Len Waters

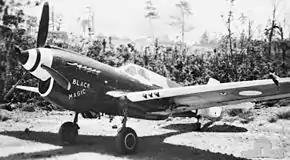
Waters' P-40 Kittyhawk, "Black Magic"

By this stage of the war, Japanese aircraft were almost non-existent in the South West Pacific theatre; No. 78 Squadron's main role was ground attack, bombing and strafing enemy positions. Waters flew ninety-five sorties from Noemfoor, and later from the air bases at Morotai and Tarakan, in Borneo. During one mission, his aircraft was struck by a 37 mm cannon shell that embedded itself behind him in the cockpit without detonating. He flew for another two hours, with the possibility of the shell exploding at any time, a situation he likened to having a loaded gun against his head. "I'll tell you what", he said after returning to base, "that was the best landing I ever made". On 1 January 1945, he was promoted to flight sergeant. By the end of the war, Waters was commanding operations whose personnel included commissioned officers. A colleague described him as a "gaunt, genial figure, humble despite his daring feats". As well as flying, Waters held the RAAF middleweight boxing title. He returned to Australia on 27 August.